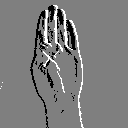
ASL letter: b